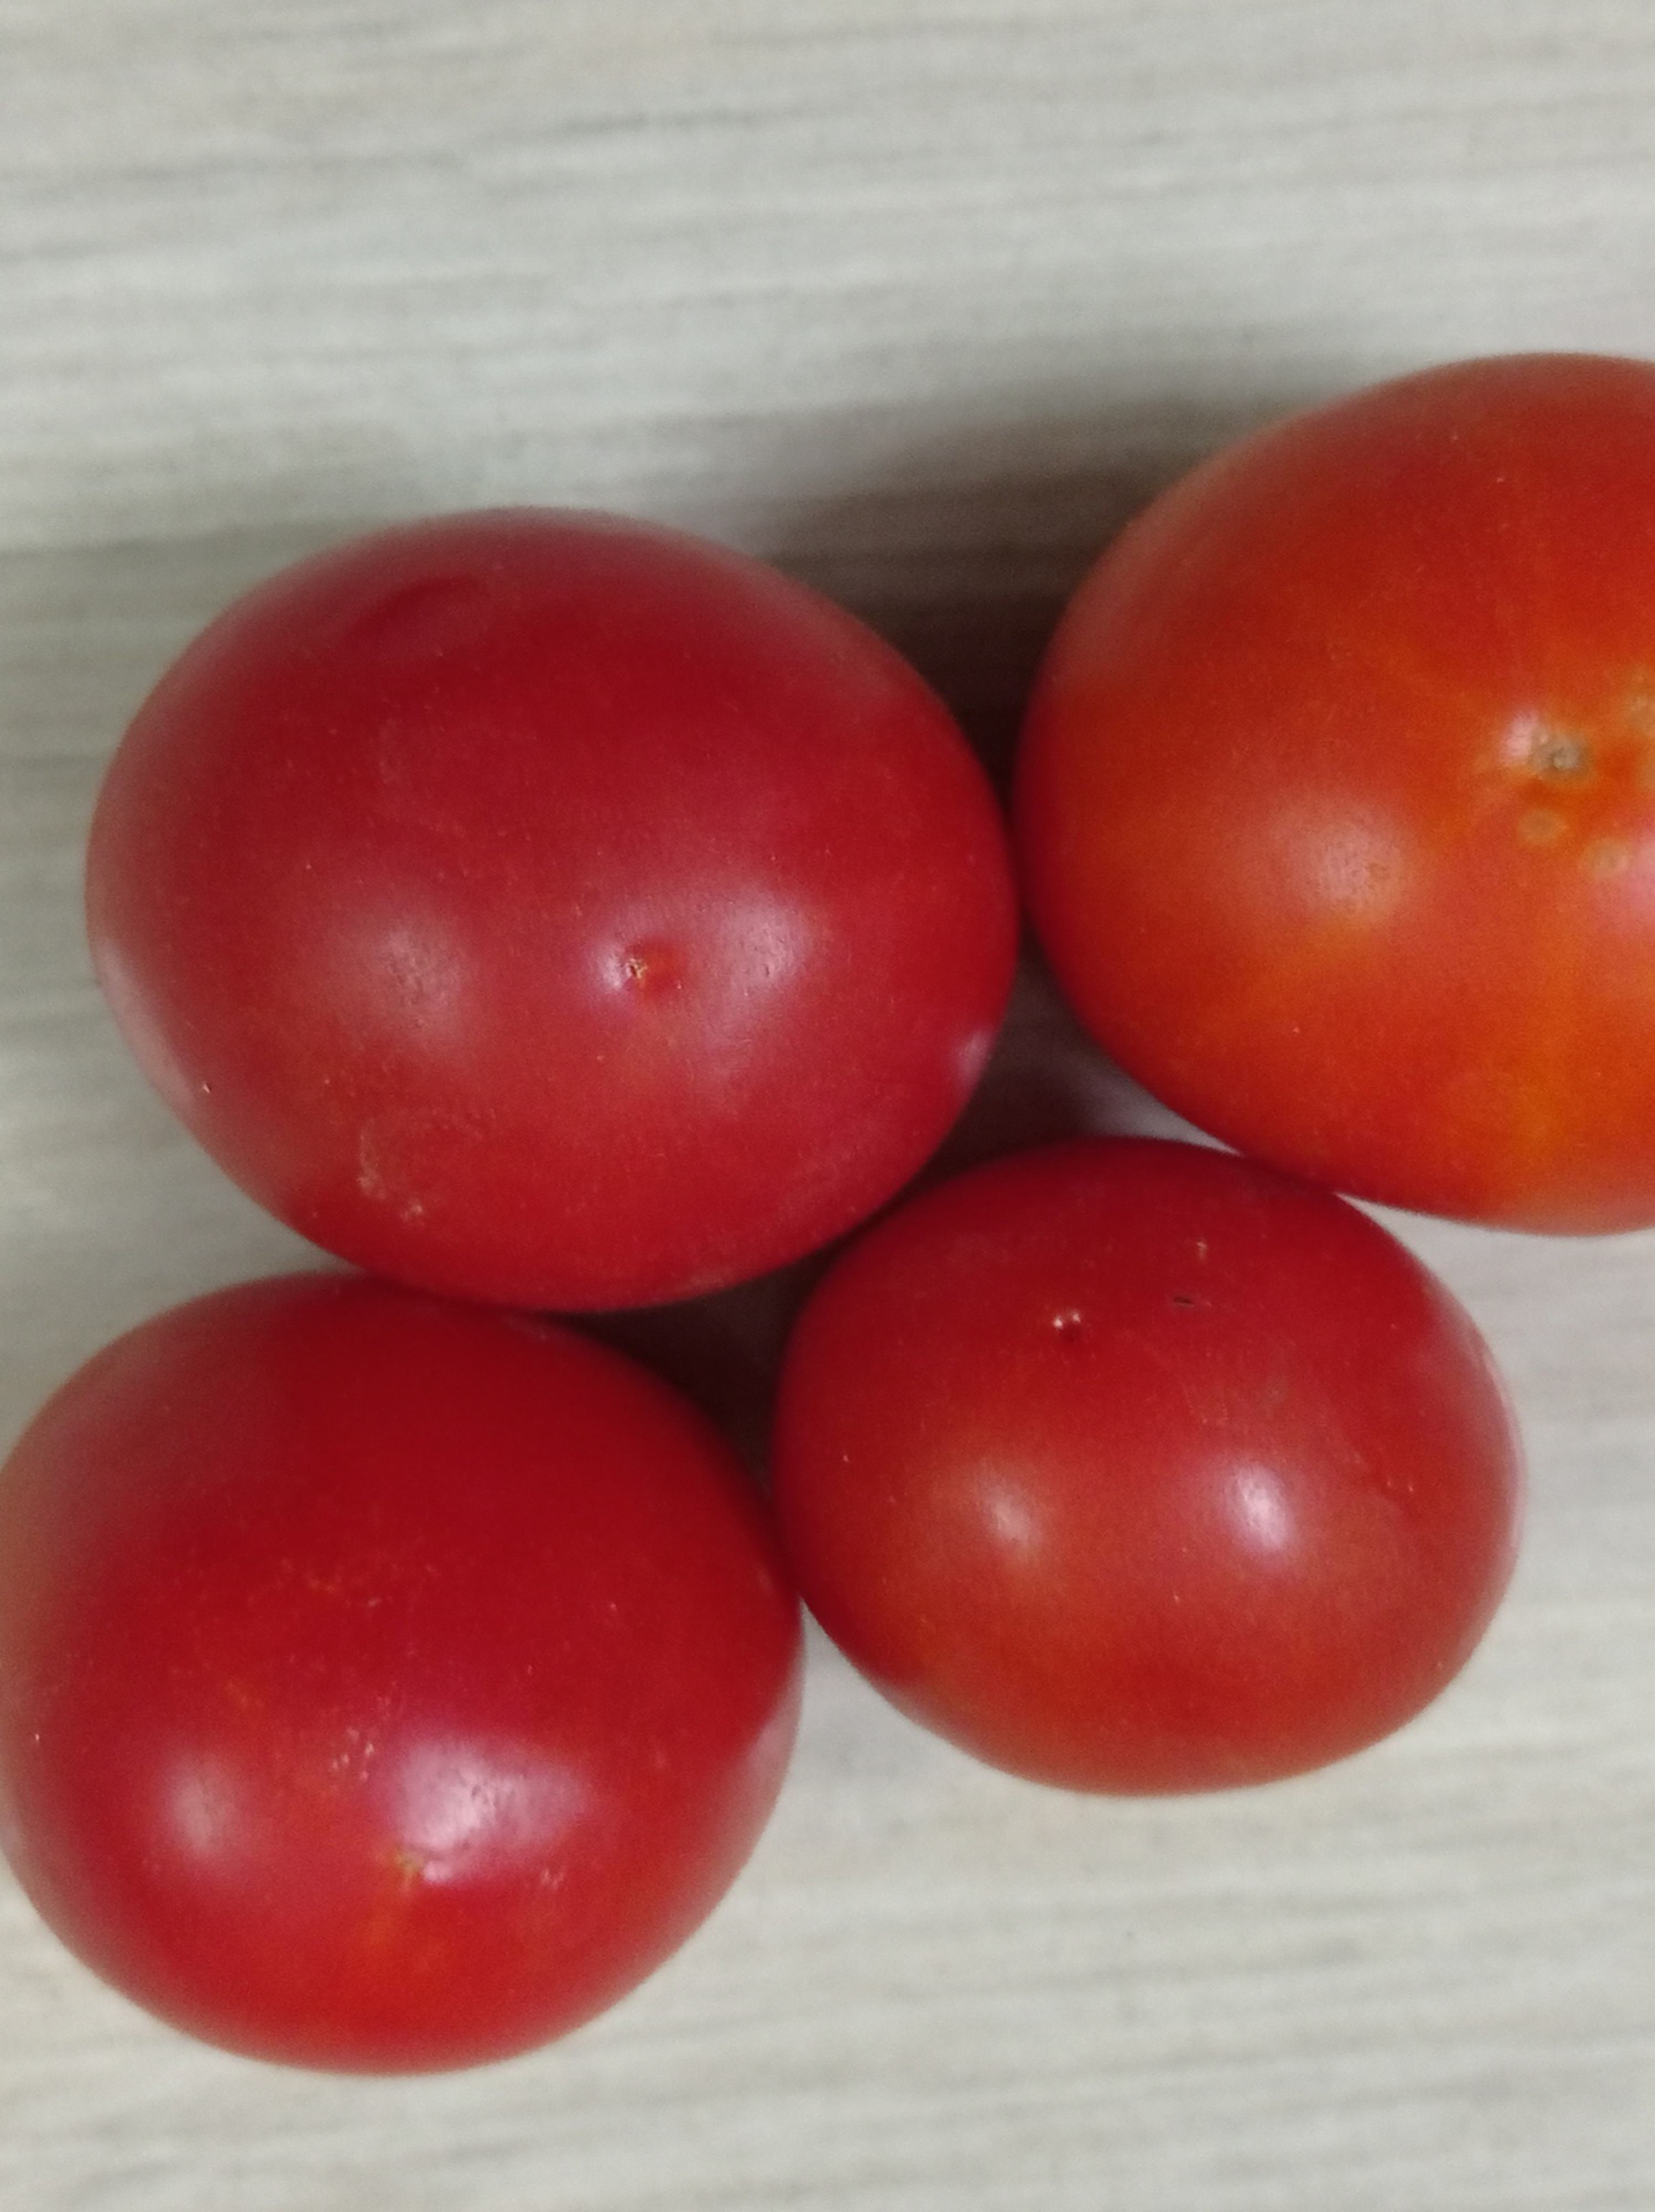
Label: Fresh